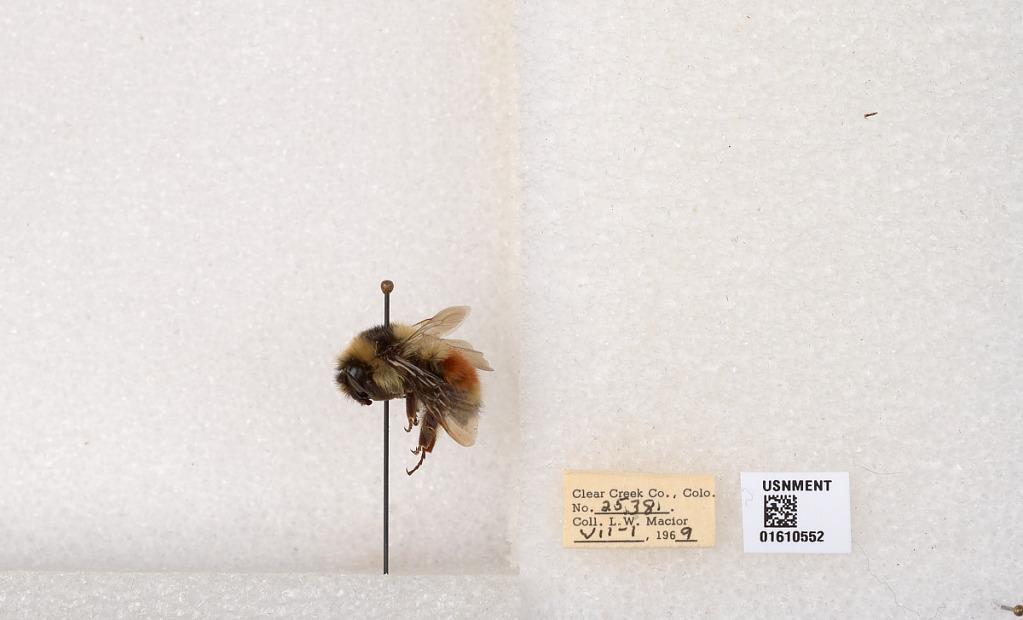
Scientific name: Bombus (Pyrobombus) sylvicola Kirby
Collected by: L. Macior
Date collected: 1969-7-1
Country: Canada
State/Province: Yukon Territory
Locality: Kluane National Park and Reserve
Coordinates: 60.7493, -139.504